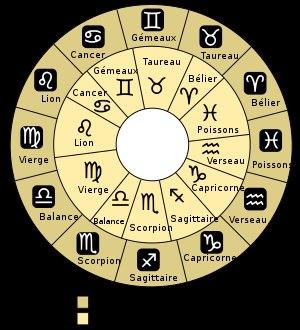
Le zodiaque est une zone circulaire de la sphère céleste, dont l'écliptique occupe le milieu. Le zodiaque est aussi la zone dans laquelle, à nos yeux de Terriens, les planètes du système solaire effectuent leur course apparente autour de notre planète. Il y a une différence d'acception du terme zodiaque : zodiaque astronomique et zodiaque astrologique.